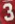
Number: 3